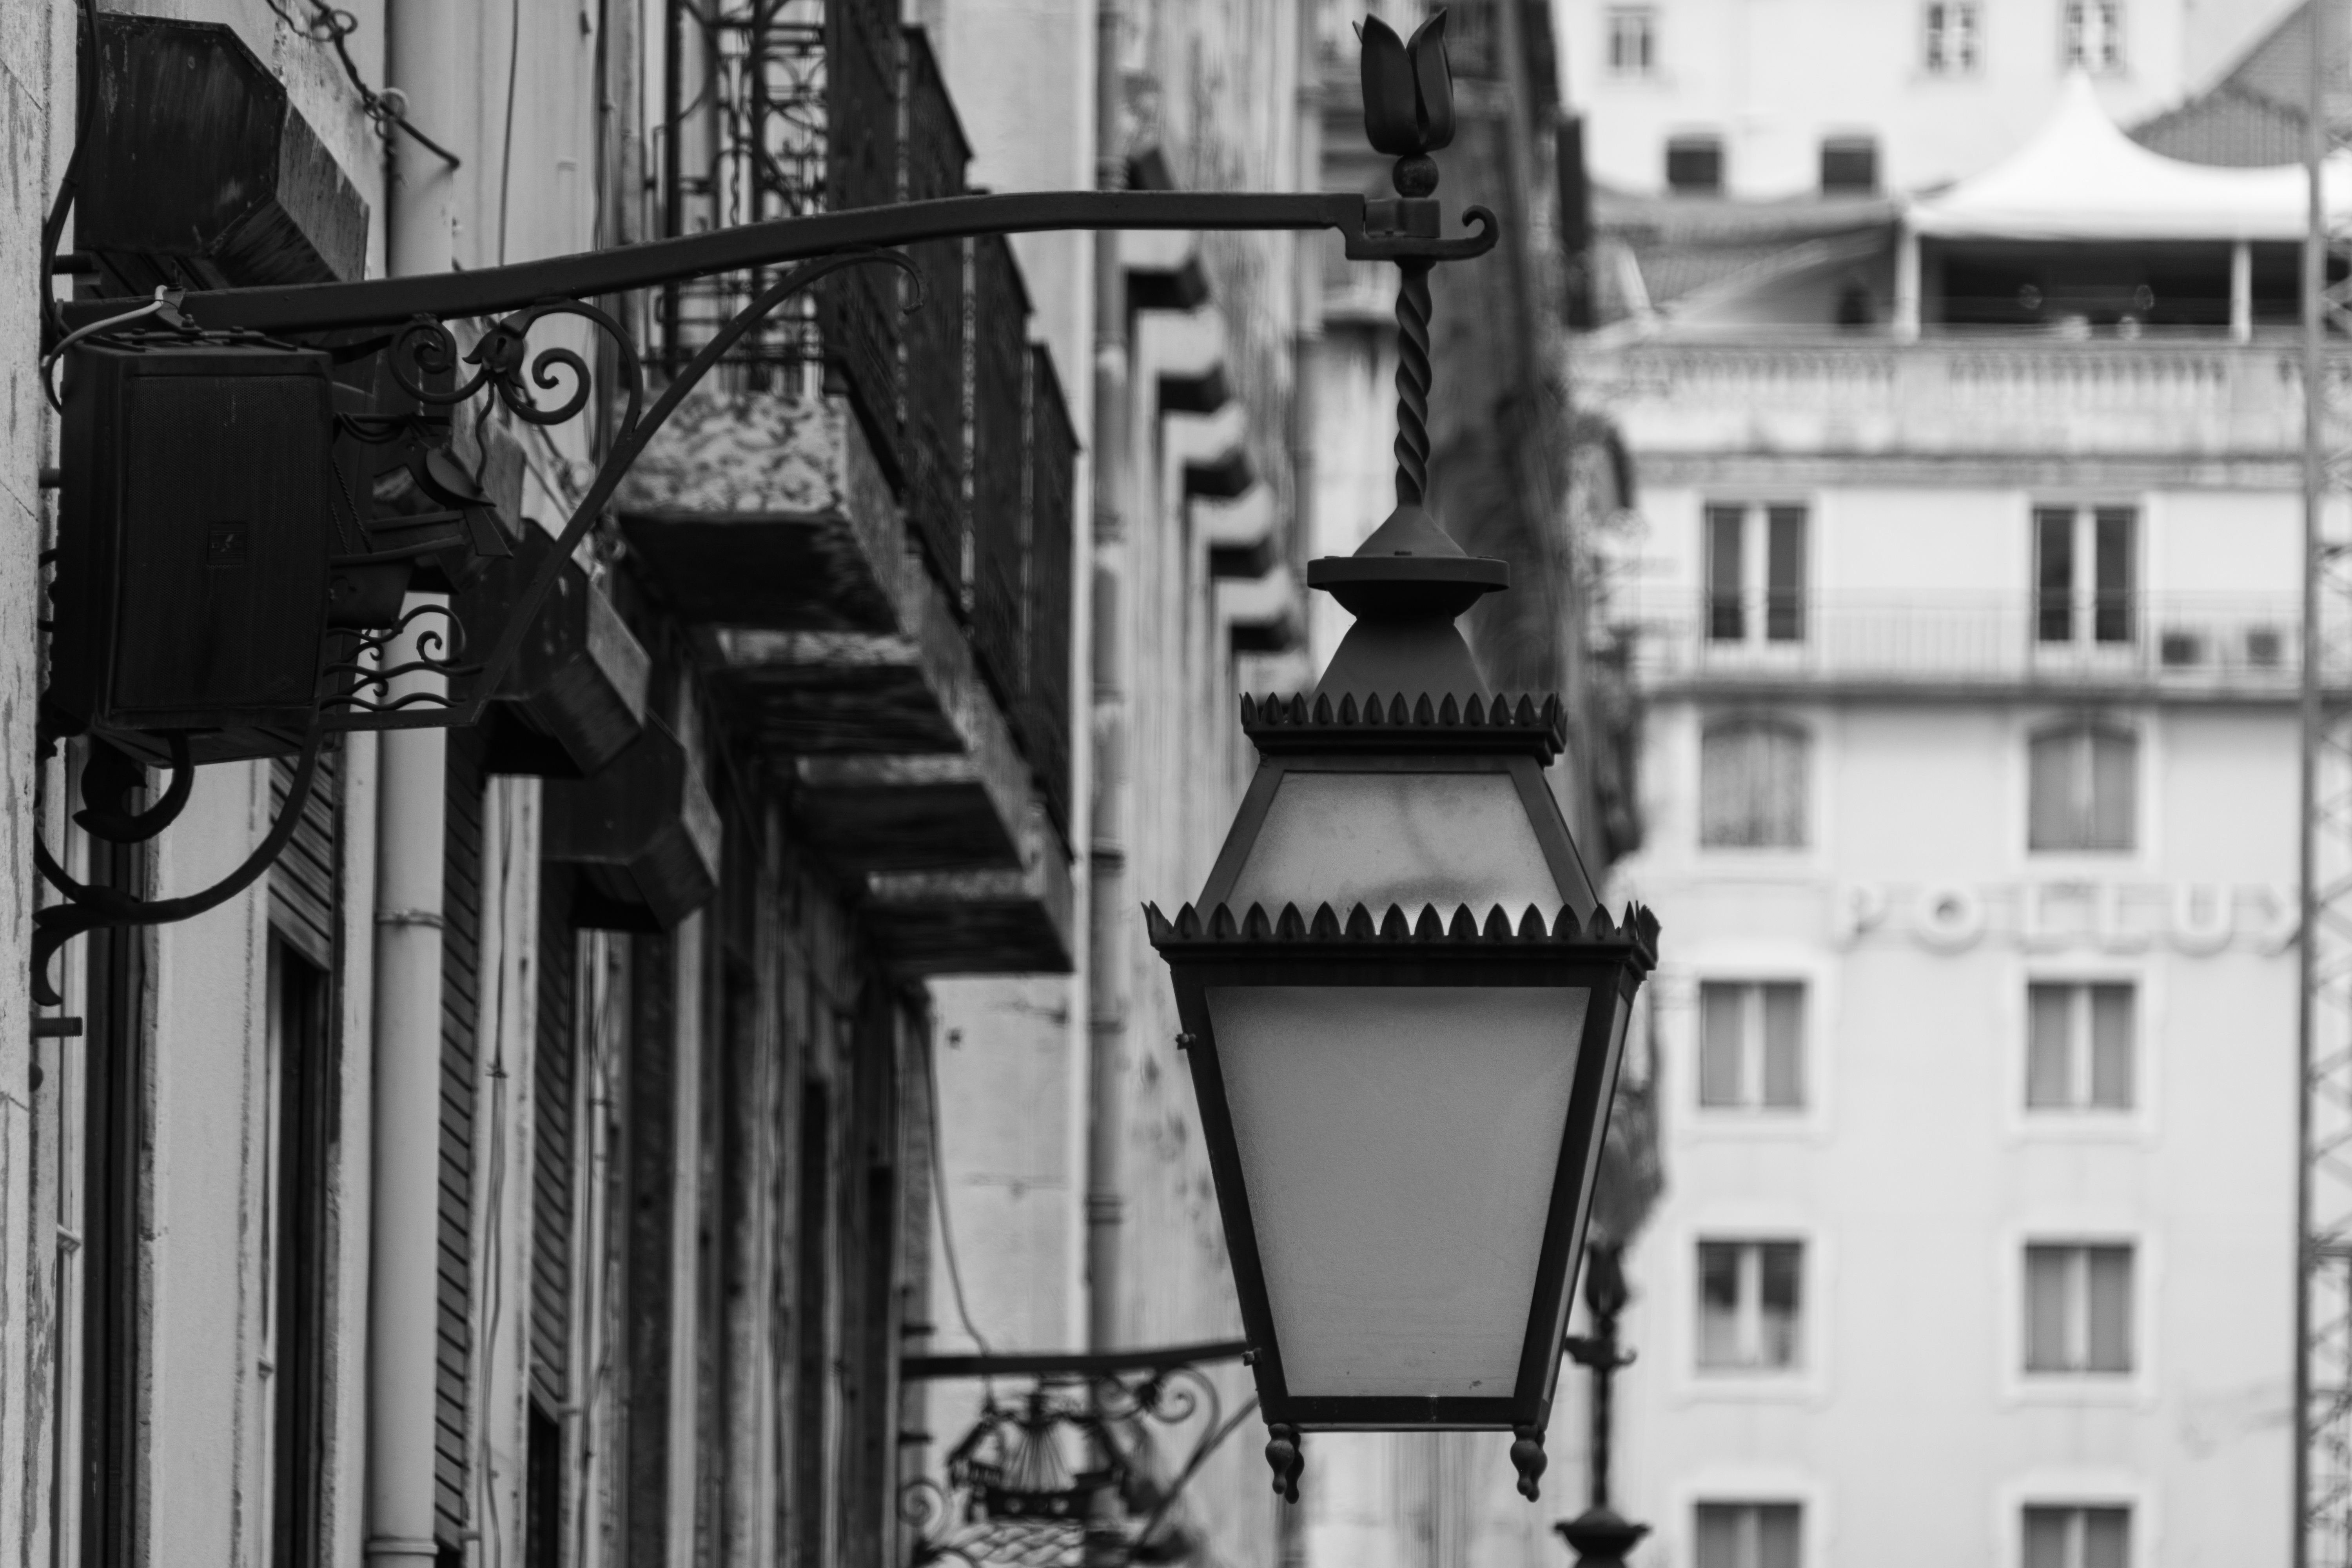
black and white, road, white, street, photography, building, city, lantern, black, monochrome, lighting, street lamp, old town, photograph, portugal, historically, lisbon, monochrome photography